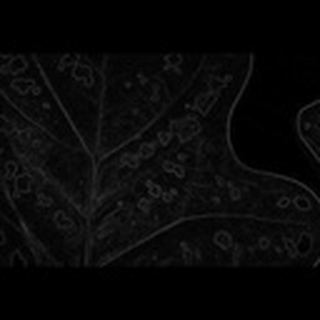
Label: cotton_target_spot